Battle of Studzianki

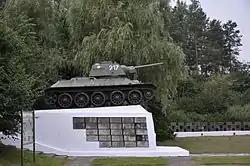
Monument in Studzianki Pancerne, with a T-34 tank that actually participated in the battle as part of the Polish 1st Armoured Brigade.

To commemorate the battle, in 1969 the name of the village Studzianki was changed to Studzianki Pancerne, the word "pancerne" meaning "armoured" in Polish.